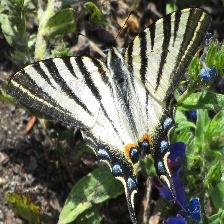
Species: SCARCE SWALLOW